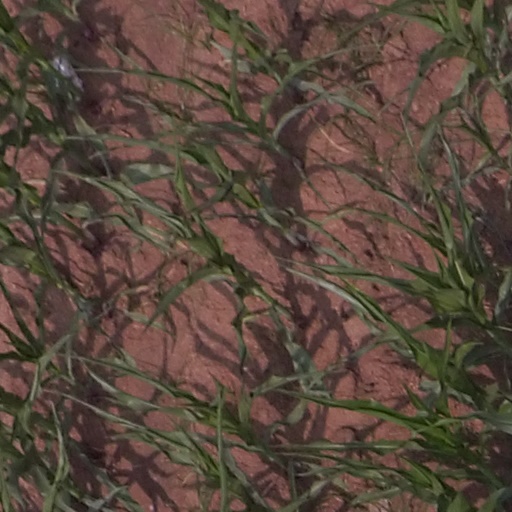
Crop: maize; corn